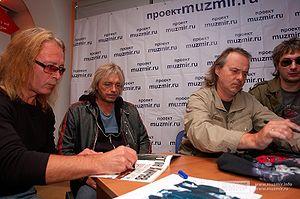
Alissa est un groupe de hard rock, originaire de Léningrad. Il est l'un des plus influents du mouvement rock russe.